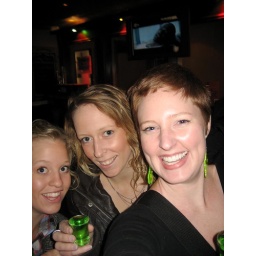
Yes, thats a shot glass in my hand. They could drink a grown man under the table